John Brooks (governor)

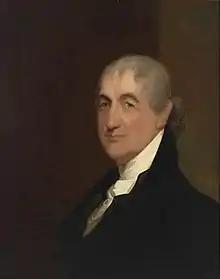
Caleb Strong preceded Brooks as Governor

After the war Brooks returned to medical practice, taking over the office of Dr. Tufts in Medford. He was the first member elected to the Ancient and Honorable Artillery Company when it was revived after the Revolution in 1786.